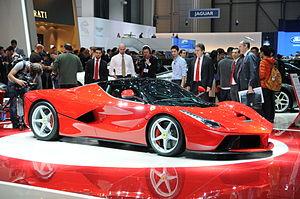
Salon international de l'automobile de Genève 2013